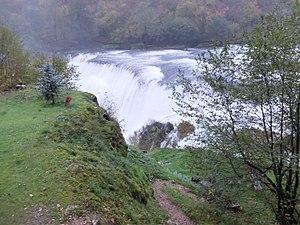
Le parc national de l'Una est un parc national situé en Bosnie-Herzégovine. La zone a été déclarée parc national en 2008. Le parc, d'une superficie de 198 km², tire son nom de la rivière Una qui le traverse.